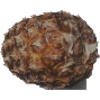
Label: Pineapple 1